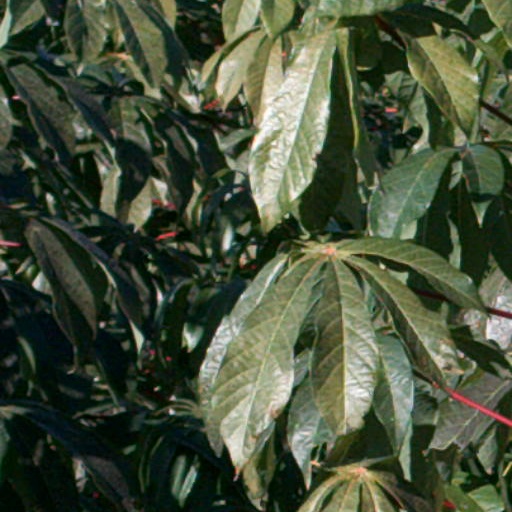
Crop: cassava